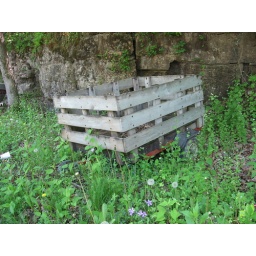
rocks bucket grass creates layers in the picture